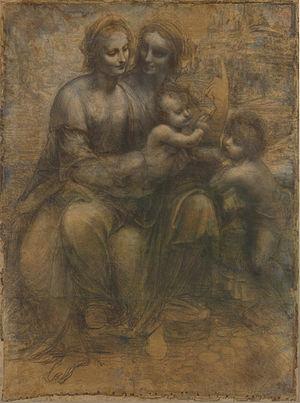
Un souvenir d'enfance de Léonard de Vinci est un ouvrage de Sigmund Freud dont le titre original est Eine Kindheitserinnerung des Leonardo da Vinci.
La psychanalyse hors cure est une expression relativement récente adoptée par un certain nombre de psychanalystes français ». Elle repose la question de la psychanalyse appliquée hors la cure thérapeutique classique dans le cadre d'interactions de la psychanalyse avec d'autres disciplines du champ culturel.
La Sainte Anne, la Vierge et l'Enfant Jésus est un carton qui aurait été réalisé par Léonard de Vinci dans le cadre de la création d'une « Sainte Anne trinitaire » et qui est désormais considéré comme perdu. Il est connu à travers un courrier écrit le 3 avril 1501 par Fra Pietro Novellara, envoyé d'Isabelle d'Este auprès du peintre. Pour cette raison, il est parfois appelé « carton de Fra Pietro ». Bien qu'encore hypothétique, son existence semble confirmée par des tableaux de Raffaello et Andrea Piccinelli qui en seraient issus, ainsi que par diverses études crayonnées.
Léonard de Vinci, né le 15 avril 1452 à Vinci et mort le 2 mai 1519 à Amboise, est un peintre italien et un homme d'esprit universel, à la fois artiste, organisateur de spectacles et de fêtes, scientifique, ingénieur, inventeur, anatomiste, peintre, sculpteur, architecte, urbaniste, botaniste, musicien, poète, philosophe et écrivain.
Cet article présente la chronologie de Venise, en tant qu'État indépendant et souverain. Elle prend fin le 9 mai 1797. Voici alors sa chronologie :
La Scapigliata ou, selon l'orthographe italienne médiévale, La Scapiliata ou Tête de jeune fille, est une peinture sur bois attribuée à Léonard de Vinci ou à l'un de ses élèves, un travail probablement exécuté entre 1506 et 1508 et conservé à la galerie nationale de Parme en Italie.